Haverstraw (village), New York

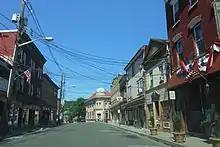
Downtown Haverstraw, NY

Haverstraw is on the west bank of the Hudson River. Haverstraw Bay is the widest portion of the Hudson River. The bay is bordered by the village of Haverstraw and the village of Croton-on-Hudson in Westchester County to the east.